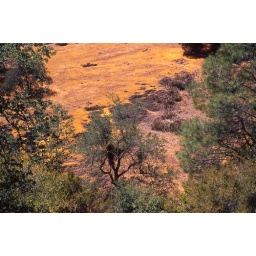
Yellow wildflowers blooming in an otherwise dry grass meadow, with oak trees in the foreground. Pinnacles National Monument in California.